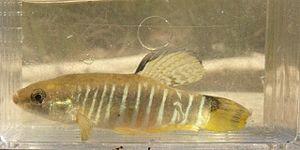
Aphanius est un genre de poisson d'eau douce et saumâtre appartenant a la famille des Cyprinodontidae et l'ordre des Cyprinodontiformes